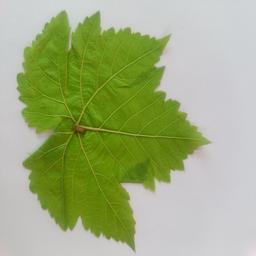
Label: Healthy Leaves